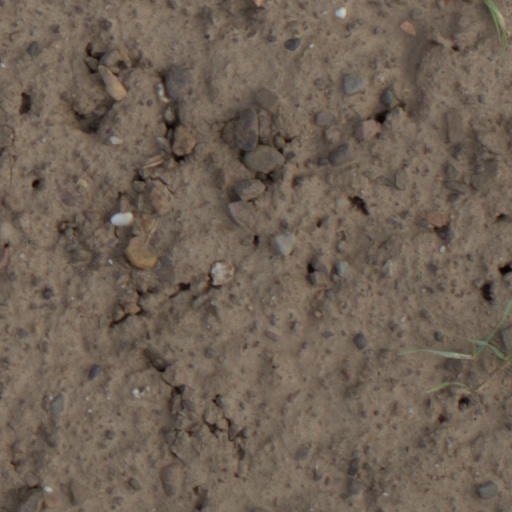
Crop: wheat